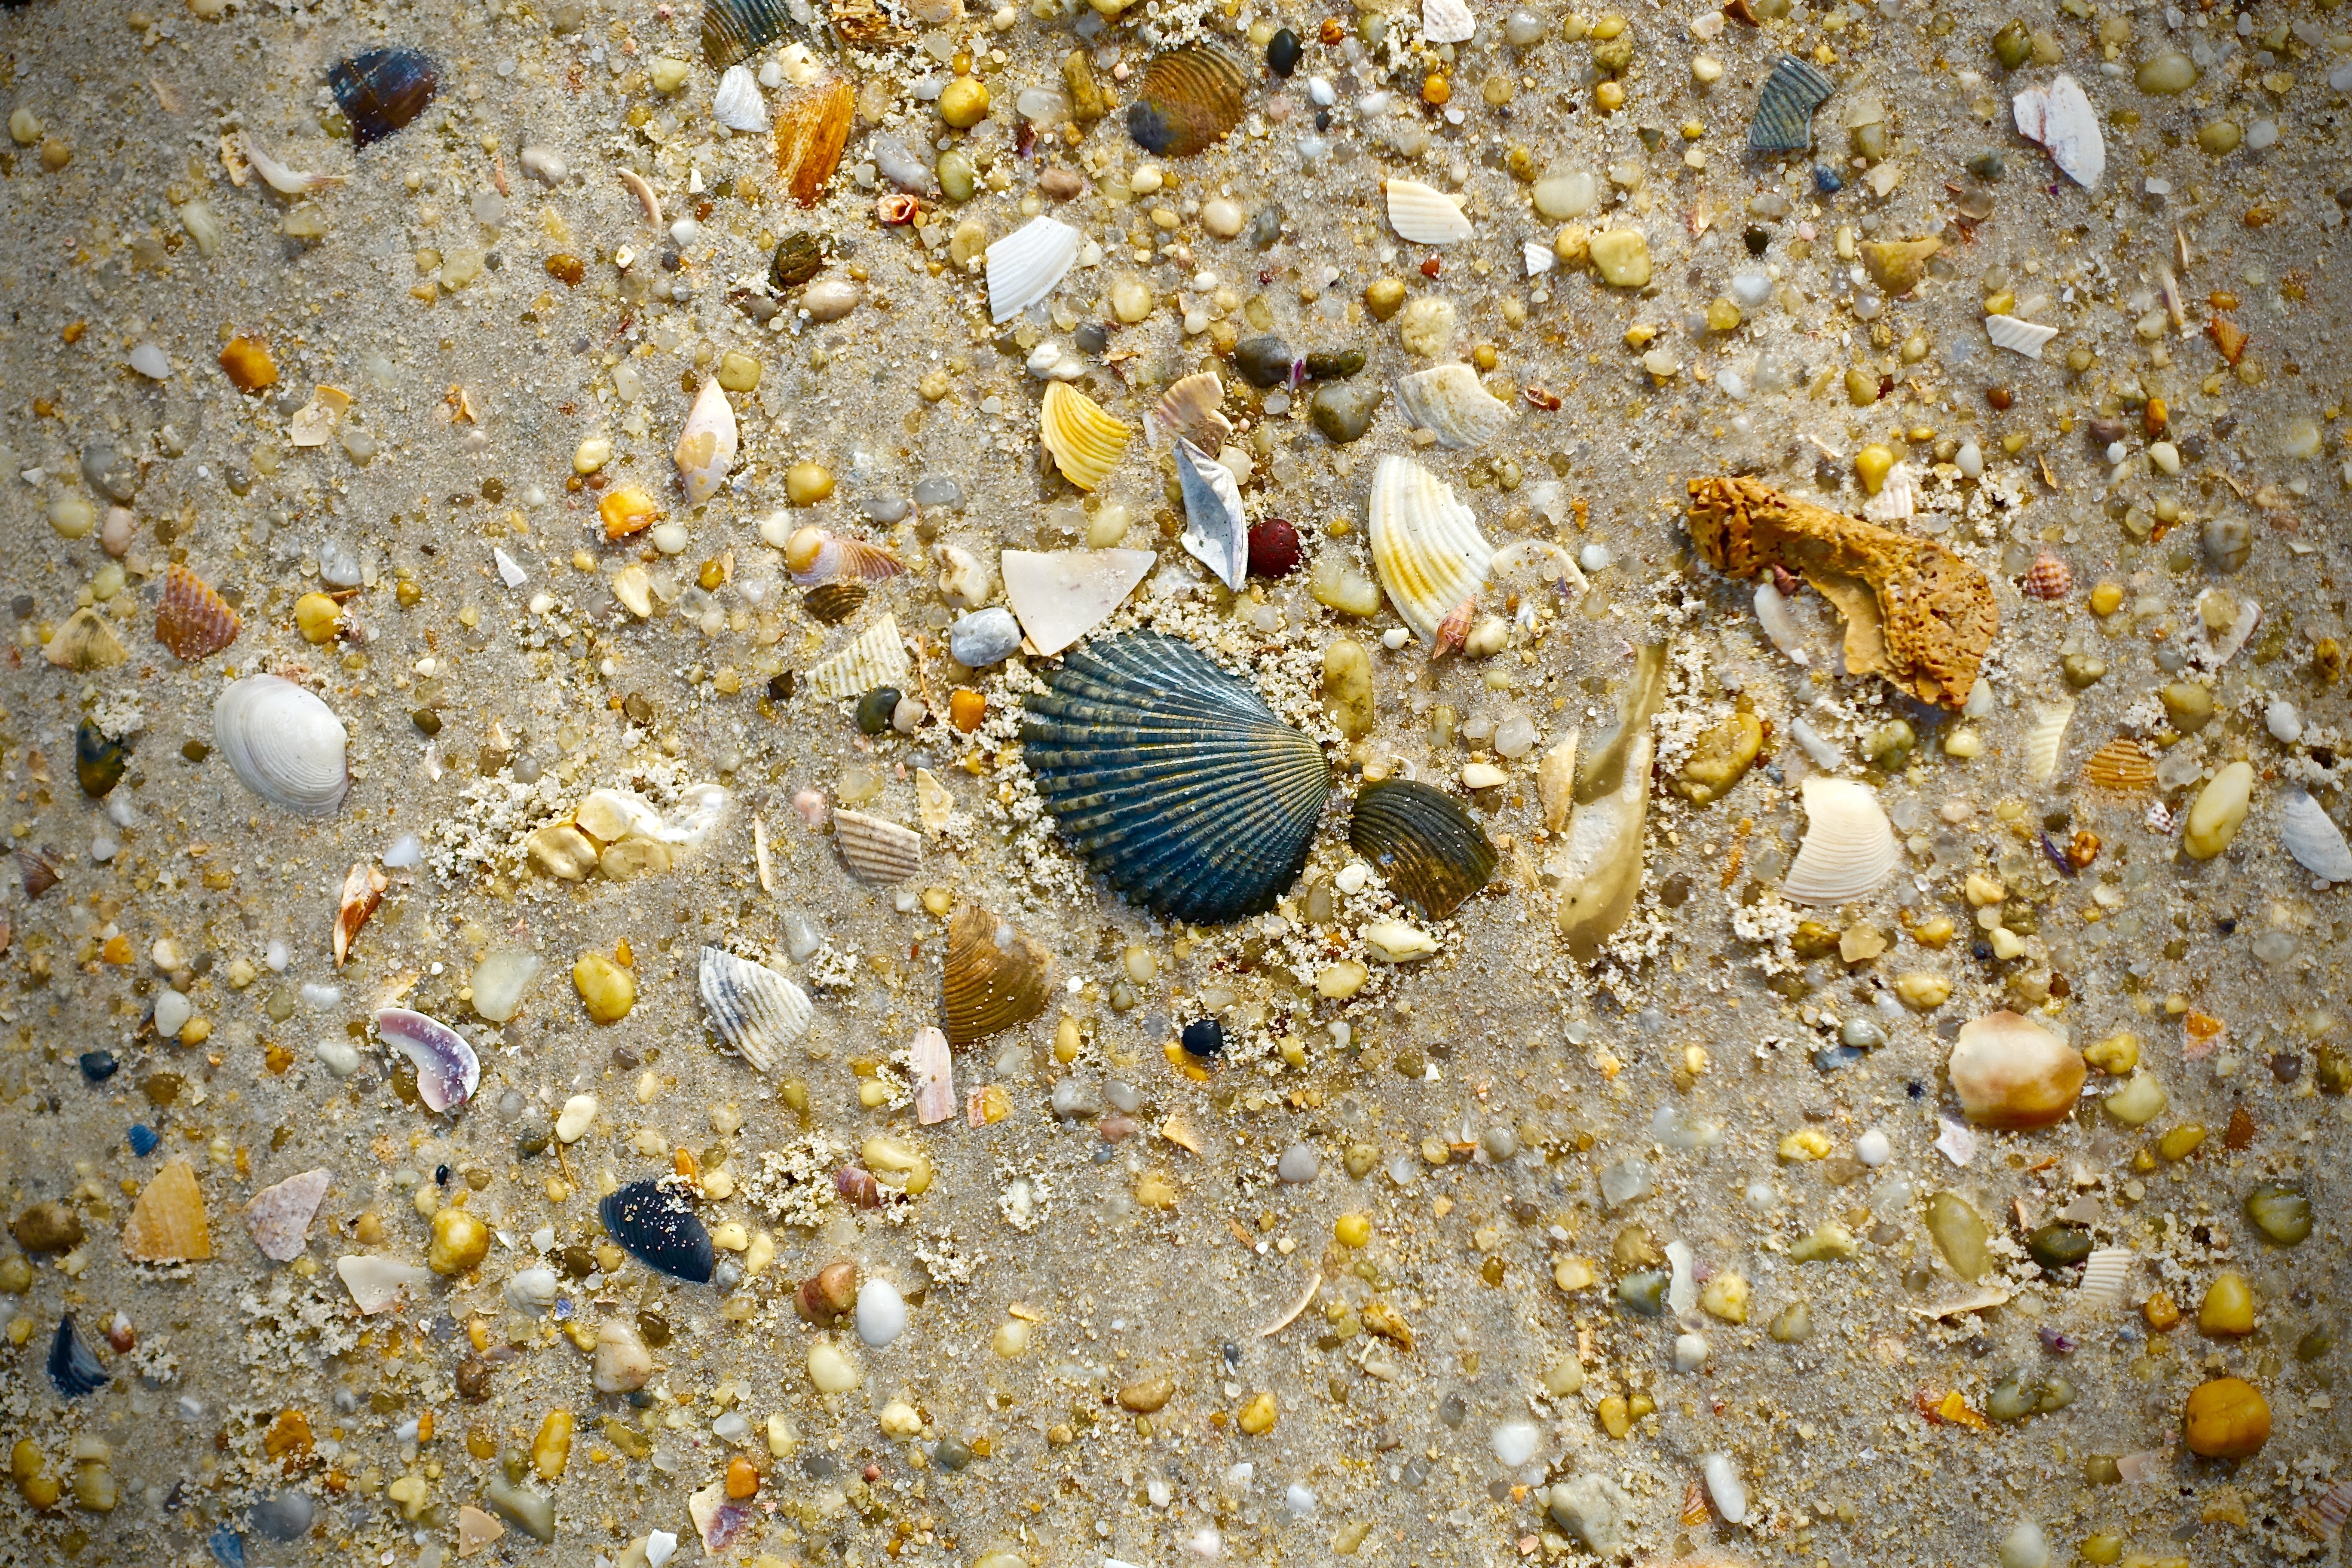
beach, sand, wildlife, food, insect, biology, fauna, shell, invertebrate, close up, seashells, macro photography, beach scene, sea shells, marine biology